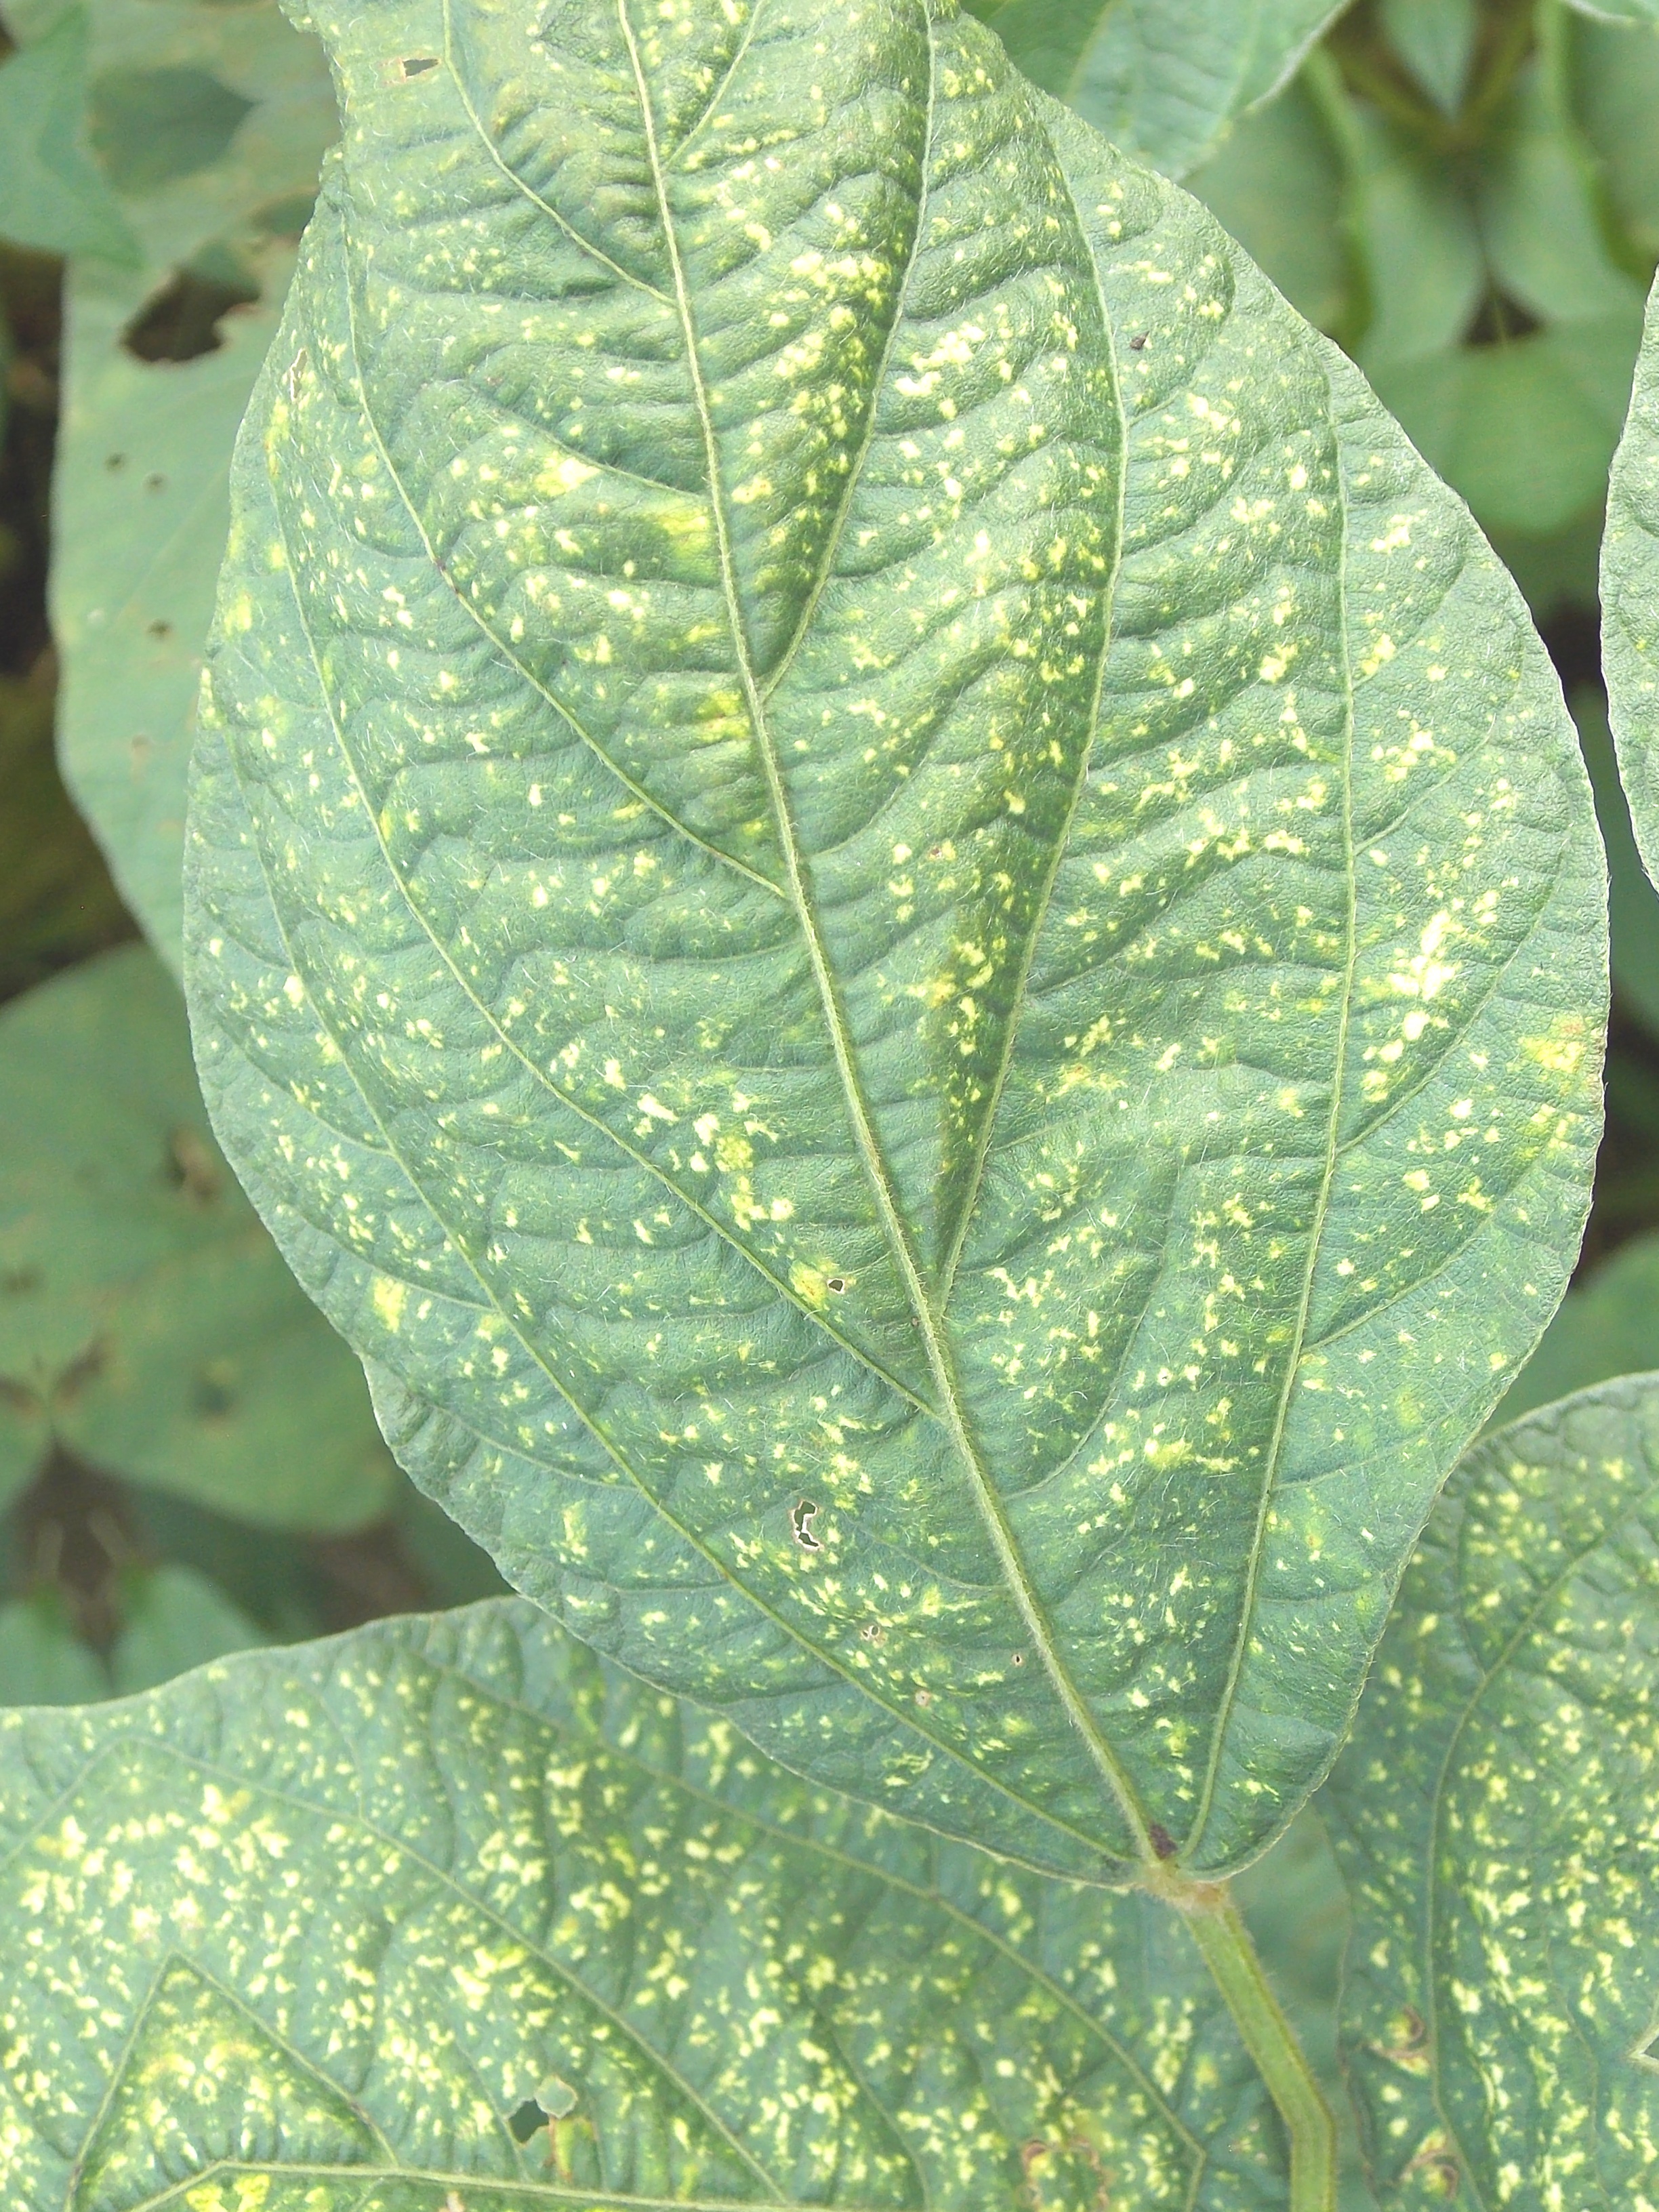
Label: Disease